Wildlife forensic science

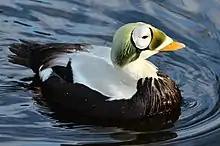
The spectacled eider is a bird that is protected under the Migratory Bird Treaty Act, and is also on the endangered species list.

The Migratory Bird Treaty Act was enacted in 1918, and worked to implement treaties from Canada (1916), Mexico (1936), Japan (1972), and Russia (1976) to protect migratory bird populations. Migratory birds are protected if it meets any one of the following three criteria.